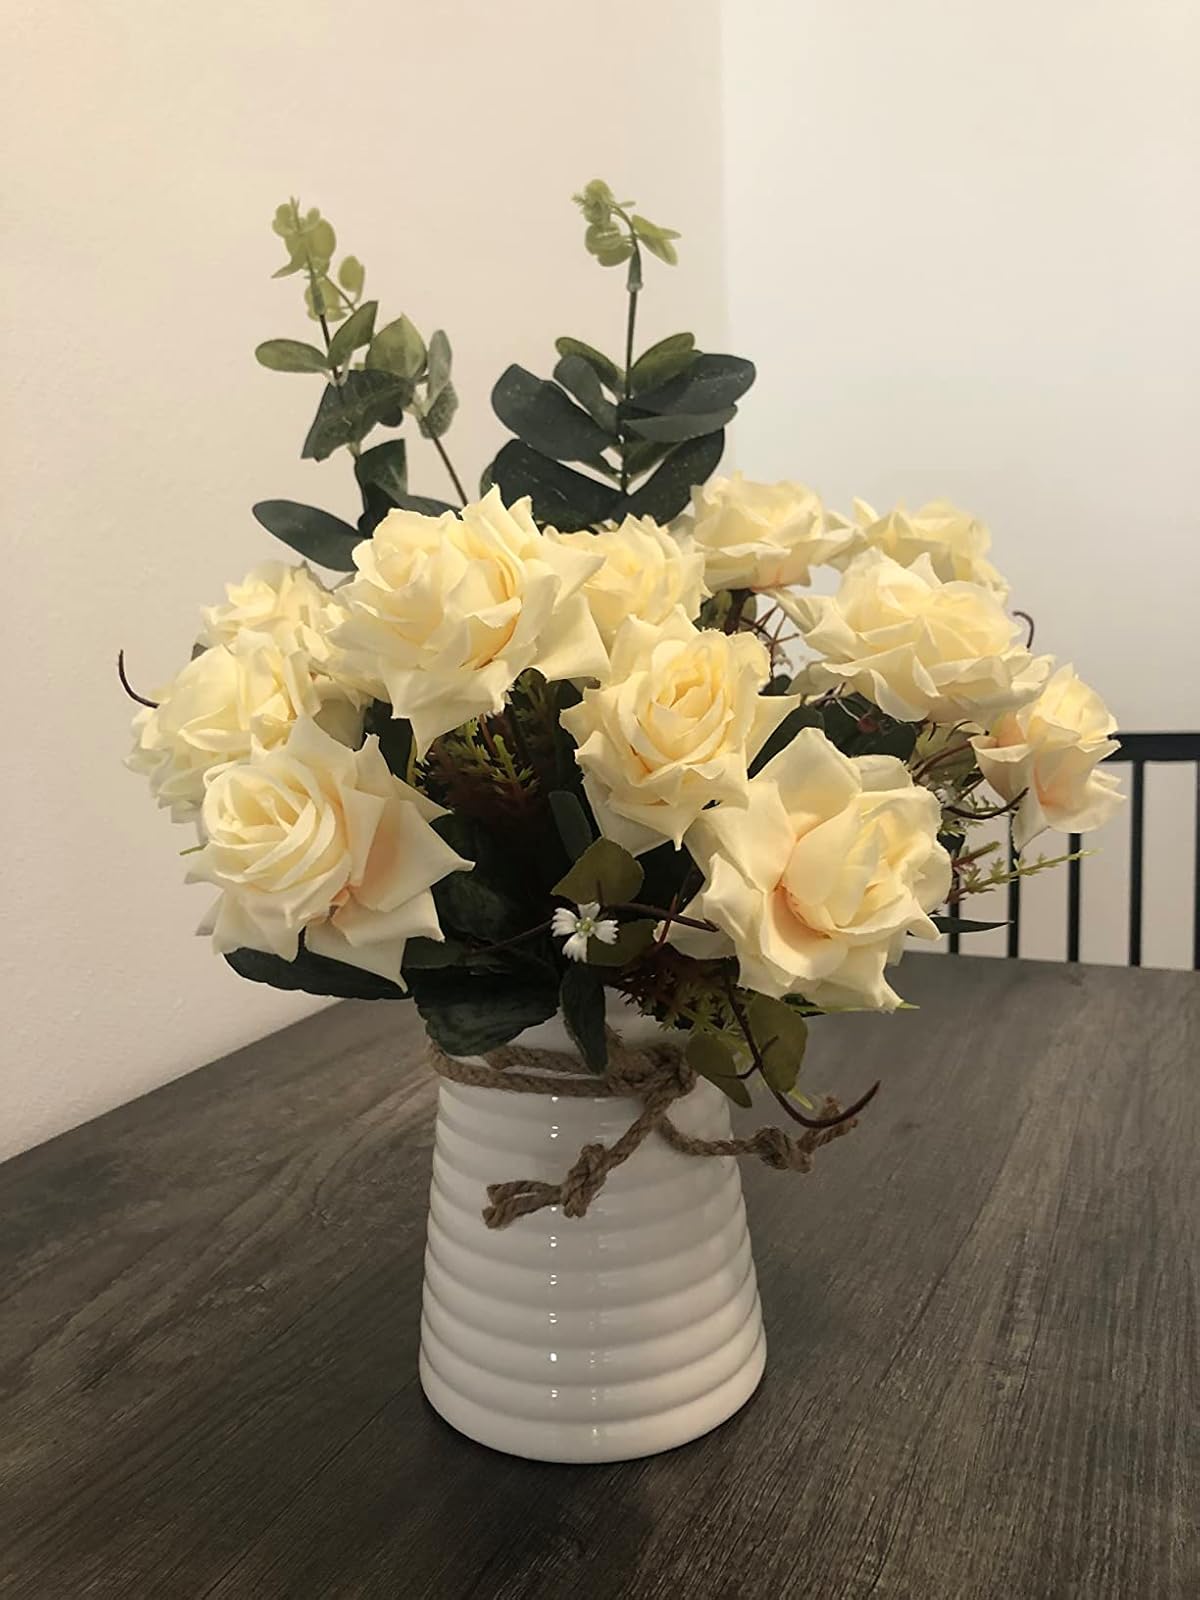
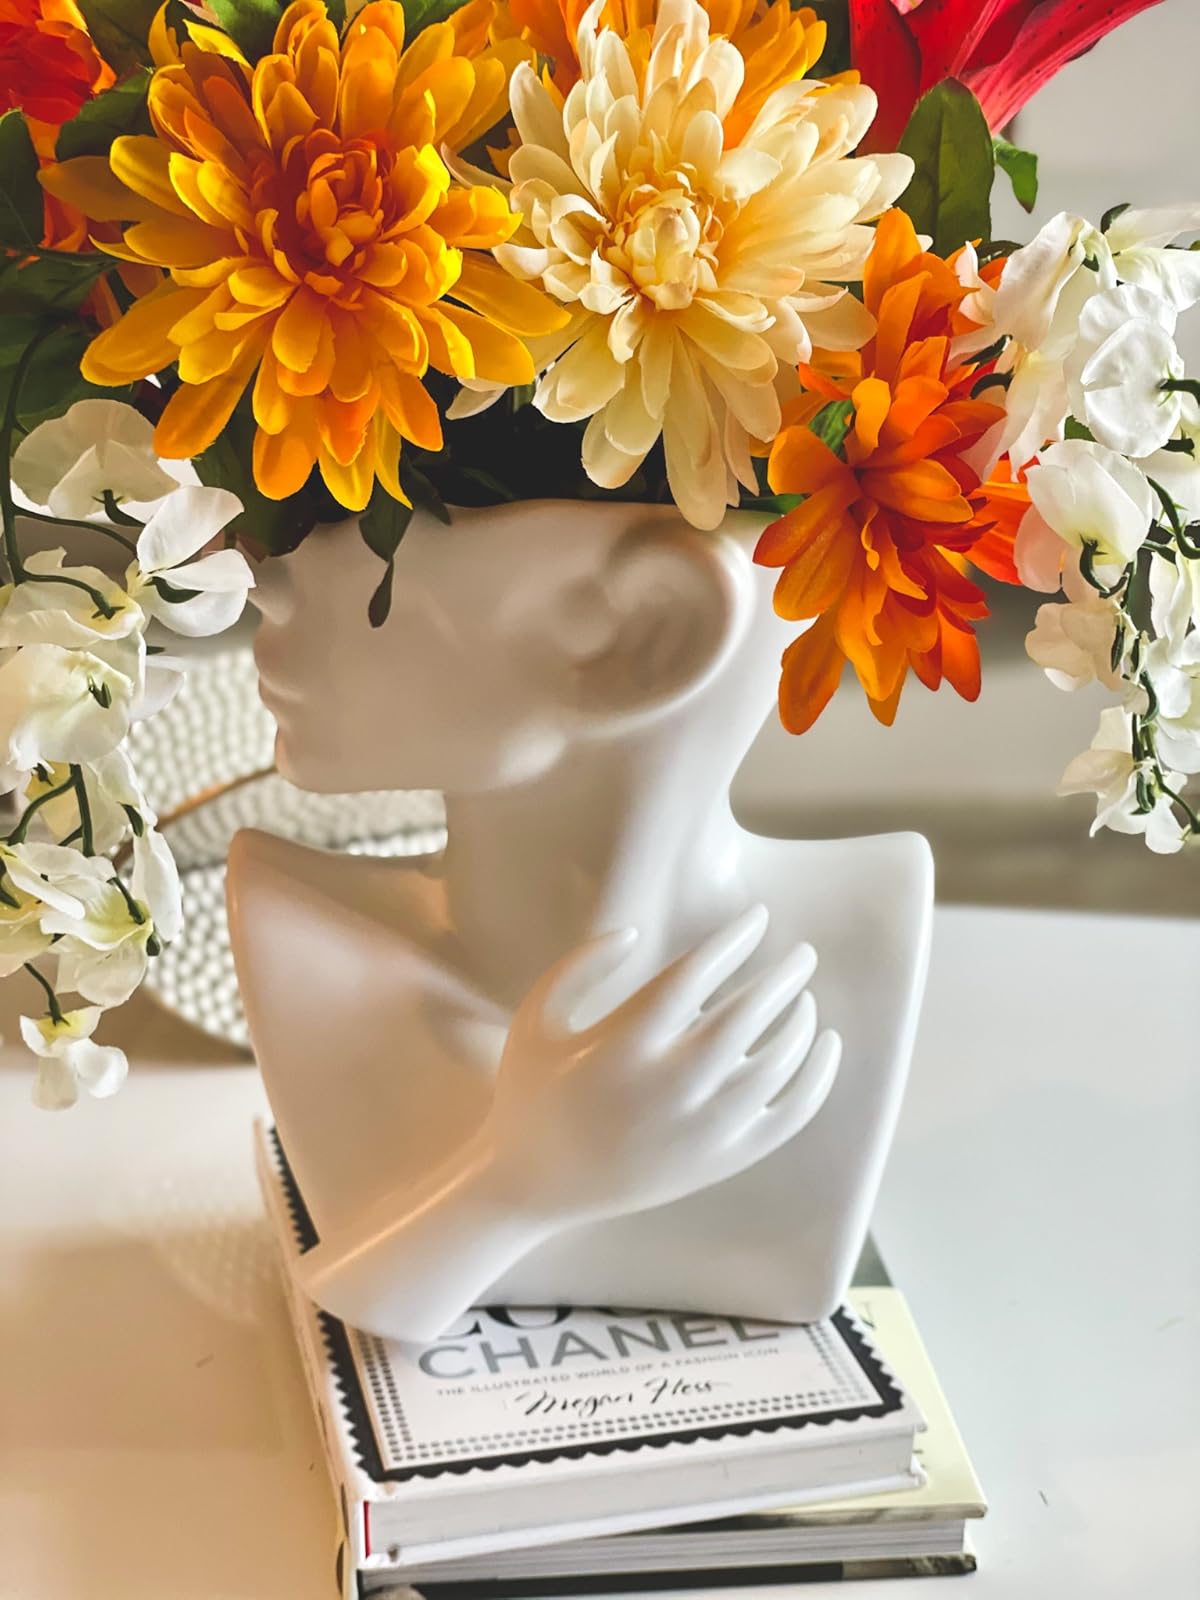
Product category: vase
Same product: no